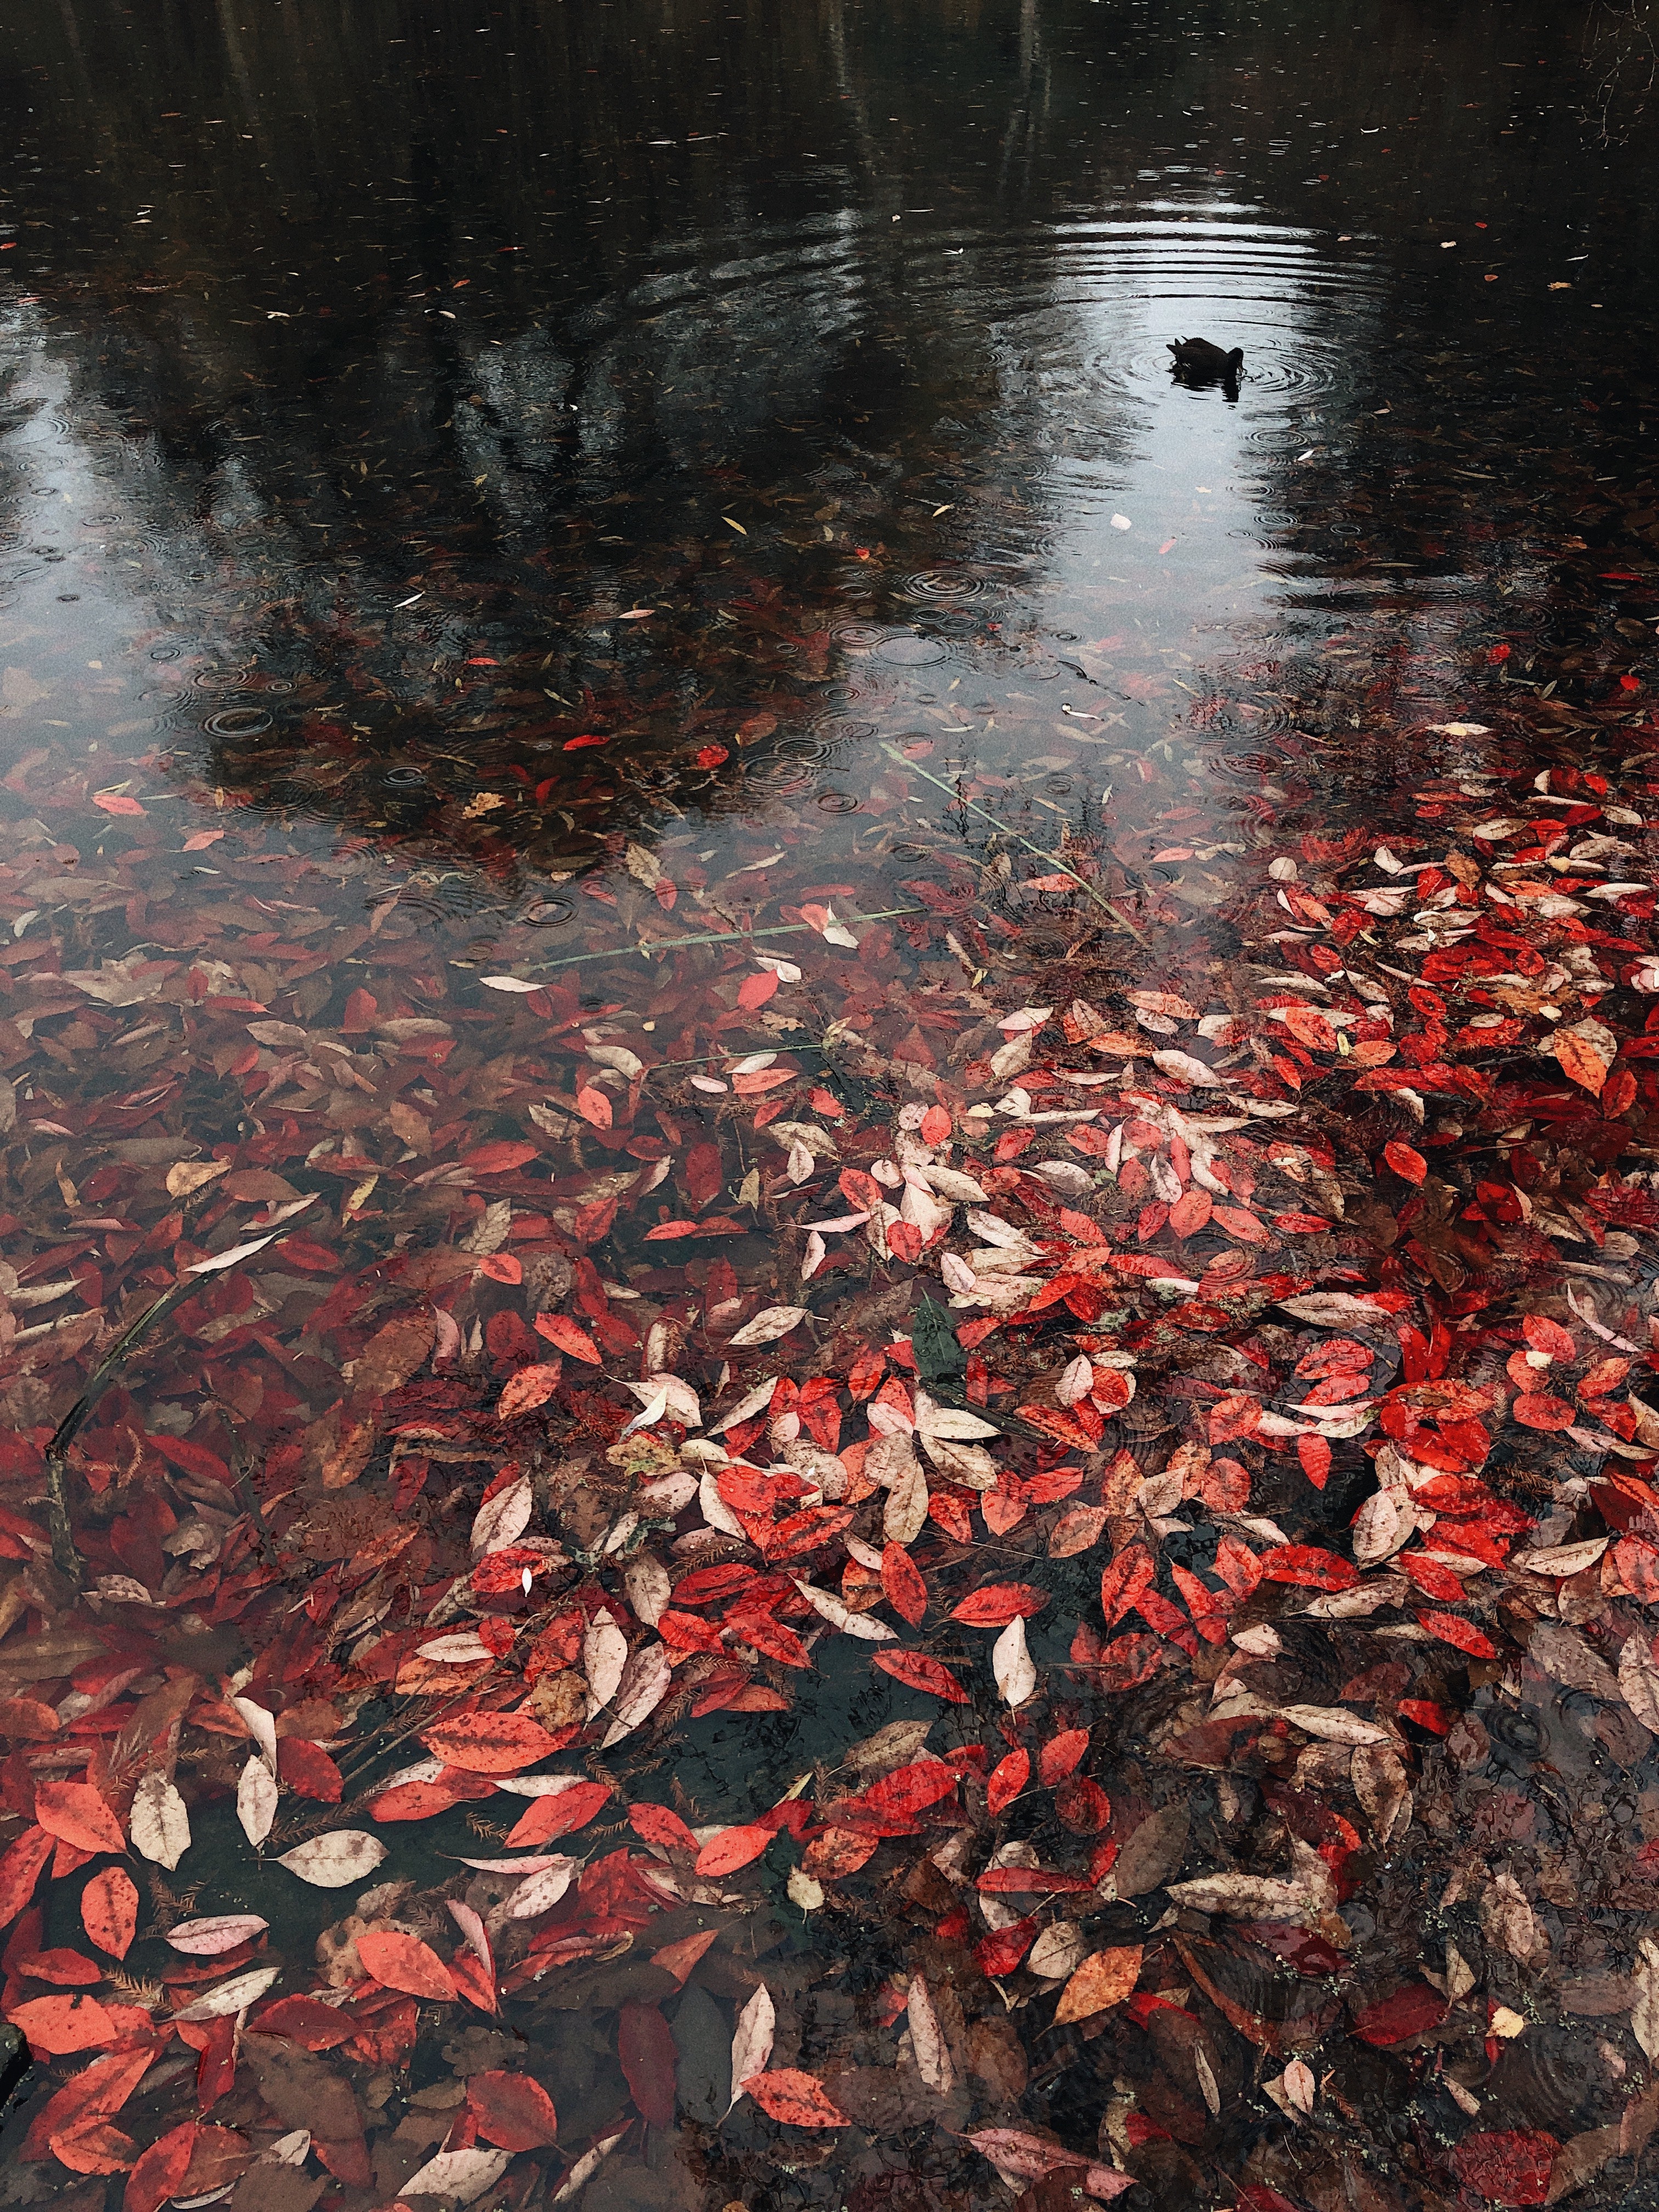
leaf, red, autumn, plant, tree, reflection, painting, deciduous, art